Adair, Missouri

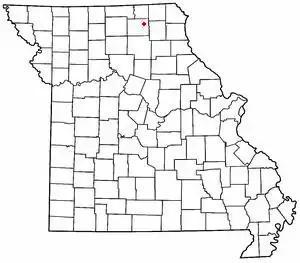
Adair's location in Adair County indicated by red dot

Adair, Missouri is an unincorporated community in eastern Adair County, Missouri, United States. It is located approximately 12 miles northeast of Kirksville, on Missouri Route 11. Adair is notable as the location of St. Mary's Church, which is on the National Register of Historic Places.